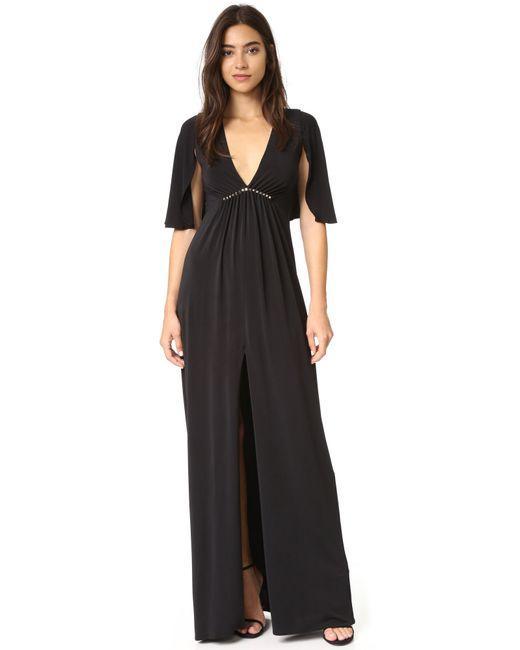
Schwarzes elegantes langes Kleid mit hohem Mittelschlitz